Kadri Tali

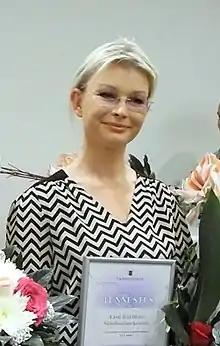
Kadri Tali

Kadri Tali (born on 18 June 1972 in Tallinn) is a serving Member of the Estonian Parliament and Estonian music manager.